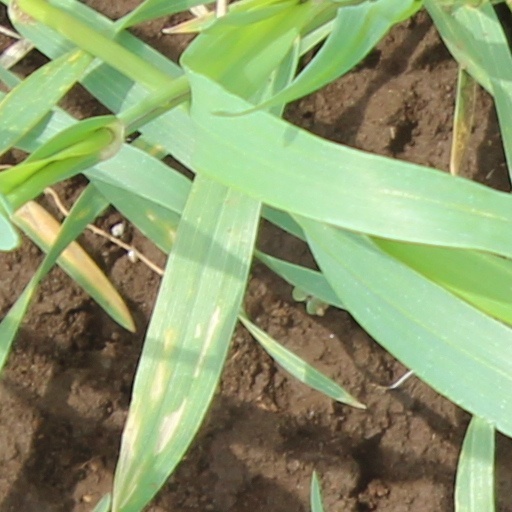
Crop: wheat